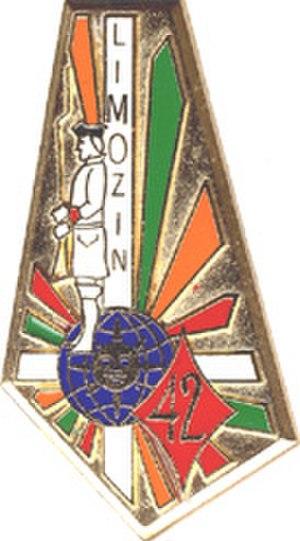
insigne régimentaire du 42e régiment d'infanterie.
Les forces armées françaises présentes en Allemagne ont connu plusieurs appellations : troupes d'occupation en Allemagne de 1945 à 1949, forces françaises en Allemagne de 1949 à 1993, forces françaises stationnées en Allemagne de 1993 à 1999 et enfin forces françaises et l'élément civil stationnés en Allemagne depuis 1999.
Le 42ᵉ régiment d'infanterie est un régiment d'infanterie de l'Armée de terre française créé sous la Révolution à partir du régiment de Limousin, un régiment français d'Ancien Régime